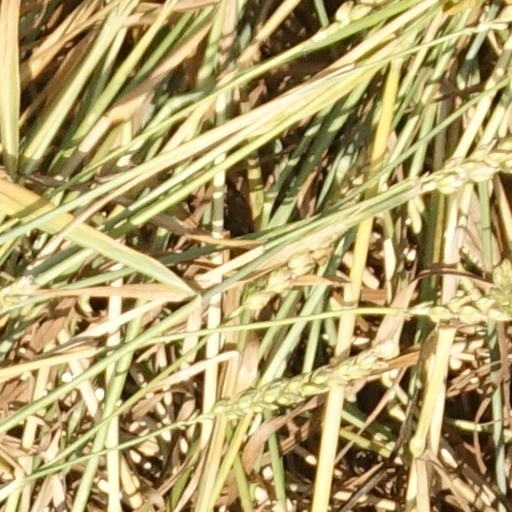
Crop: wheat